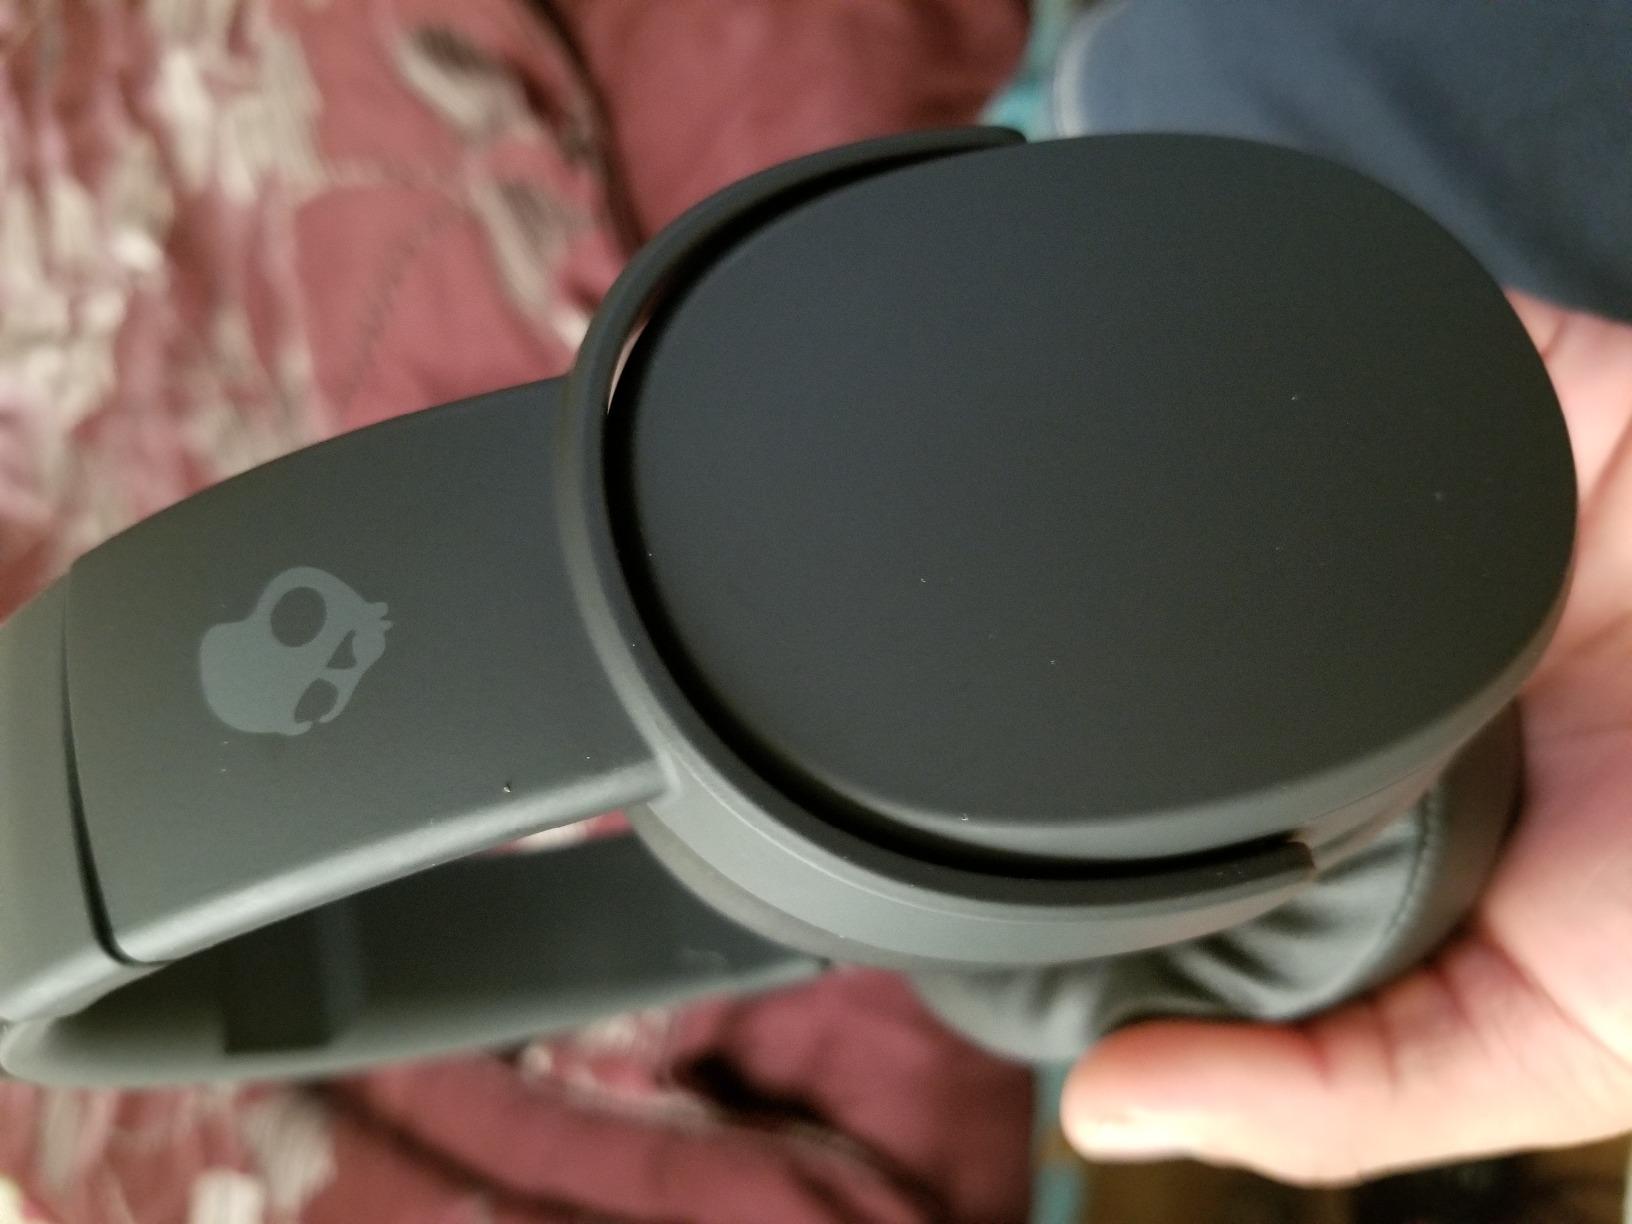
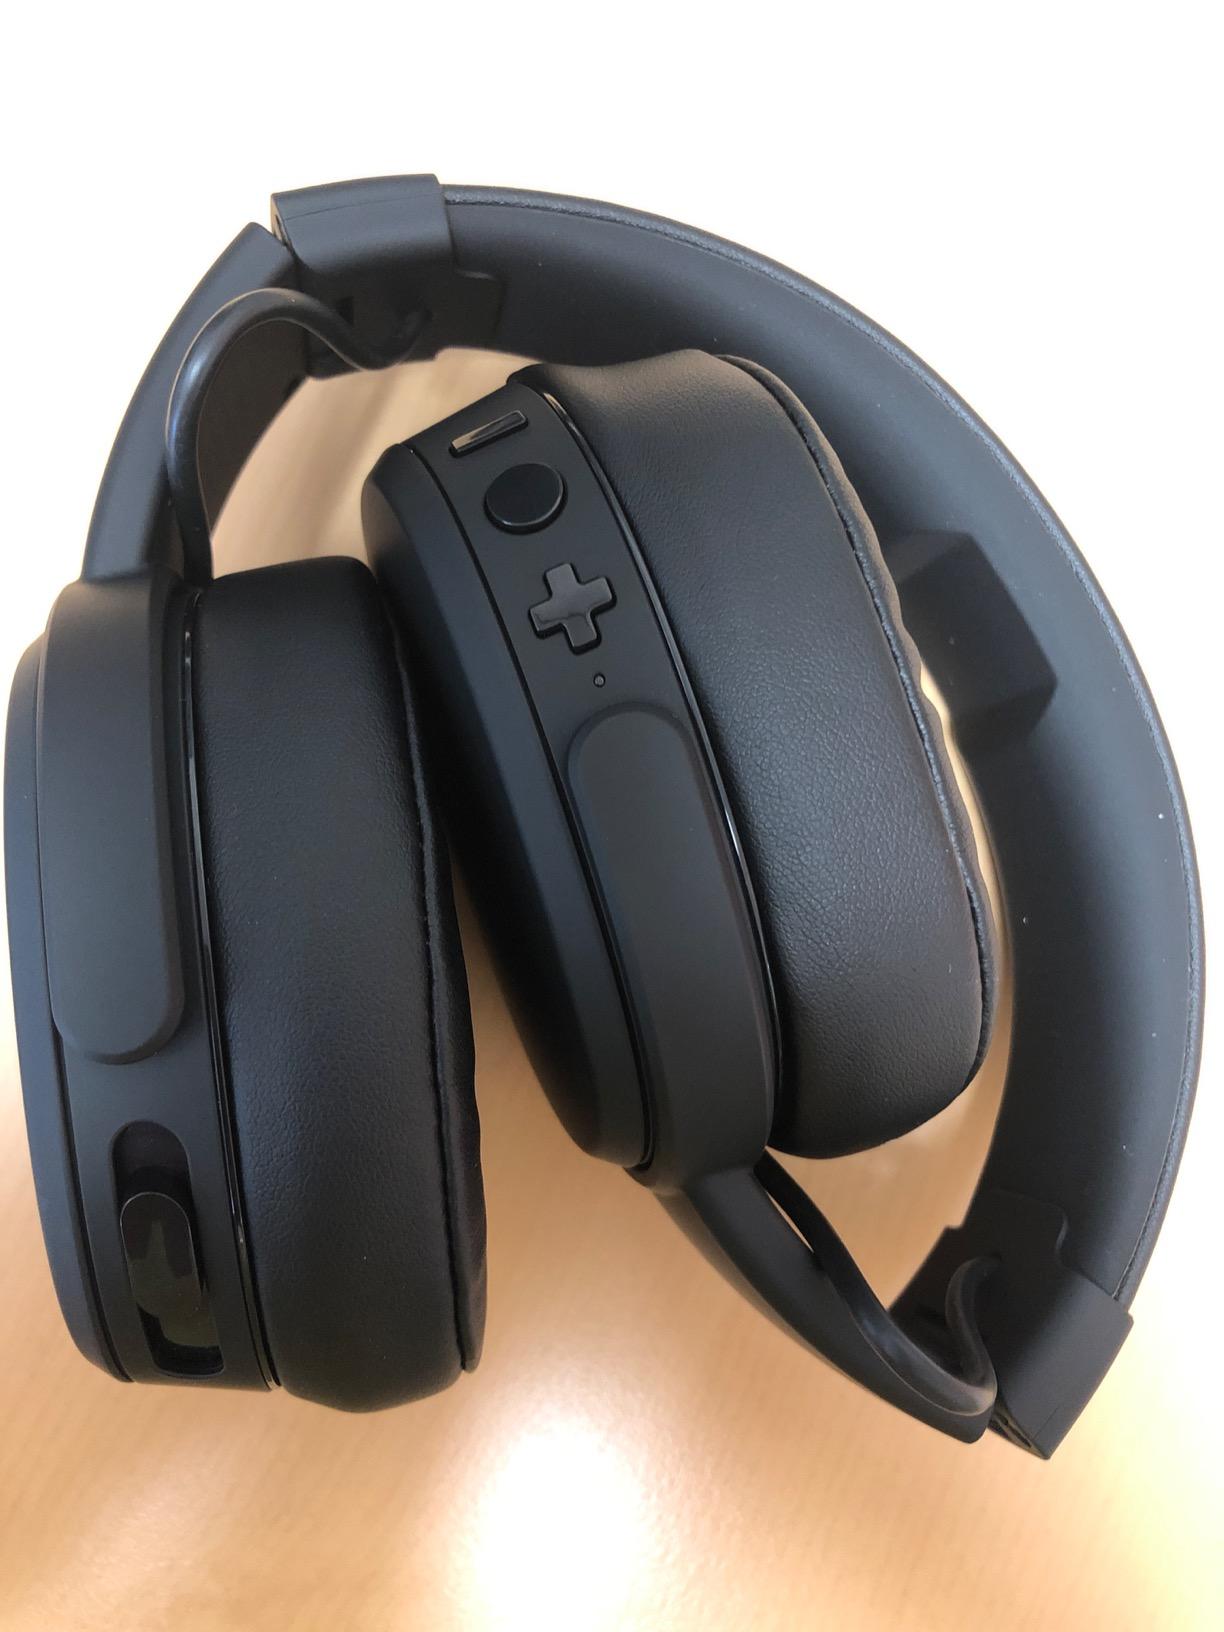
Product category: headphones
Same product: yes